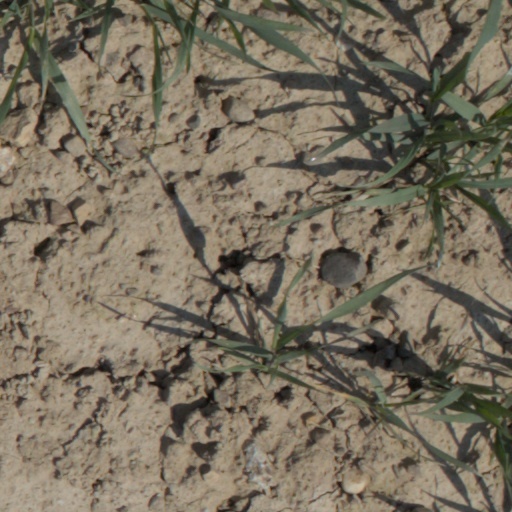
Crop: wheat